Vincenzo, Martyr of Craco

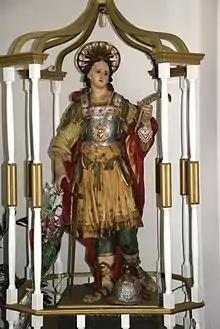
San Vincenzo processional statue in Craco.

The feast in honor of San Vincenzo was always preceded on the Saturday before by a fair, a proud tradition carried out since the end of the 18th century until today. The fair, traditionally known by all the nearby people and neighboring towns, brought many people from Salandra, Fernandina, Montalbano and Pisticci. The fair branched from the entrance of Craco to the other end of the town, at the drinking trough. It was held at the time of the year when workers of the earth were engaged in preparing land for planting or harvesting olives. But on that day, all work ceased so the people could make major purchases at the fair. Animals of all types, as well as foodstuffs: dried beans, "winter" apples, and dried peppers that would be used to season salami were available. This served as a way for people to purchase provisions for the long winter that awaited the rural population.